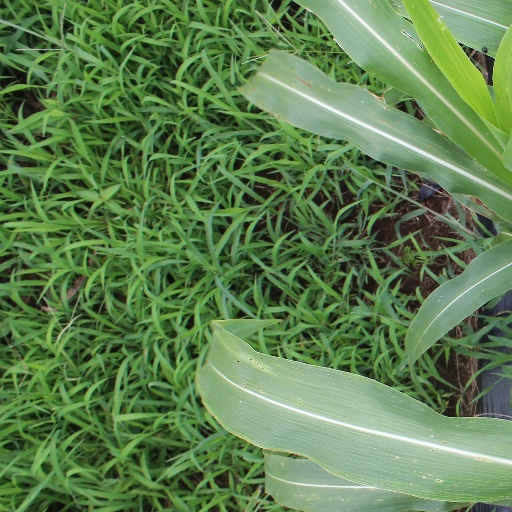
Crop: sorghum